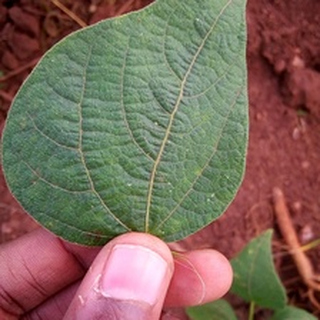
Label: healthy_bean